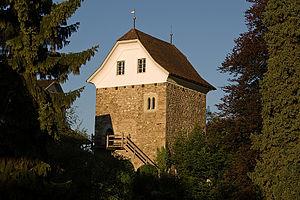
Cette liste présente les biens culturels d'importance nationale dans le canton d'Obwald. Cette liste correspond à l'édition 2009 de l'Inventaire Suisse des biens culturels d'importance nationale pour le canton d'Obwald. Il est trié par commune et inclus : 22 bâtiments séparés, 6 collections et 3 sites archéologiques.